Uncle Croc's Block

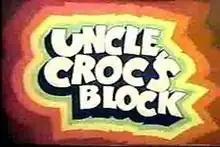
Title card

Uncle Croc's Block is an hour-long live-action/animated television series produced by Filmation, and broadcast on ABC in 1975–76.